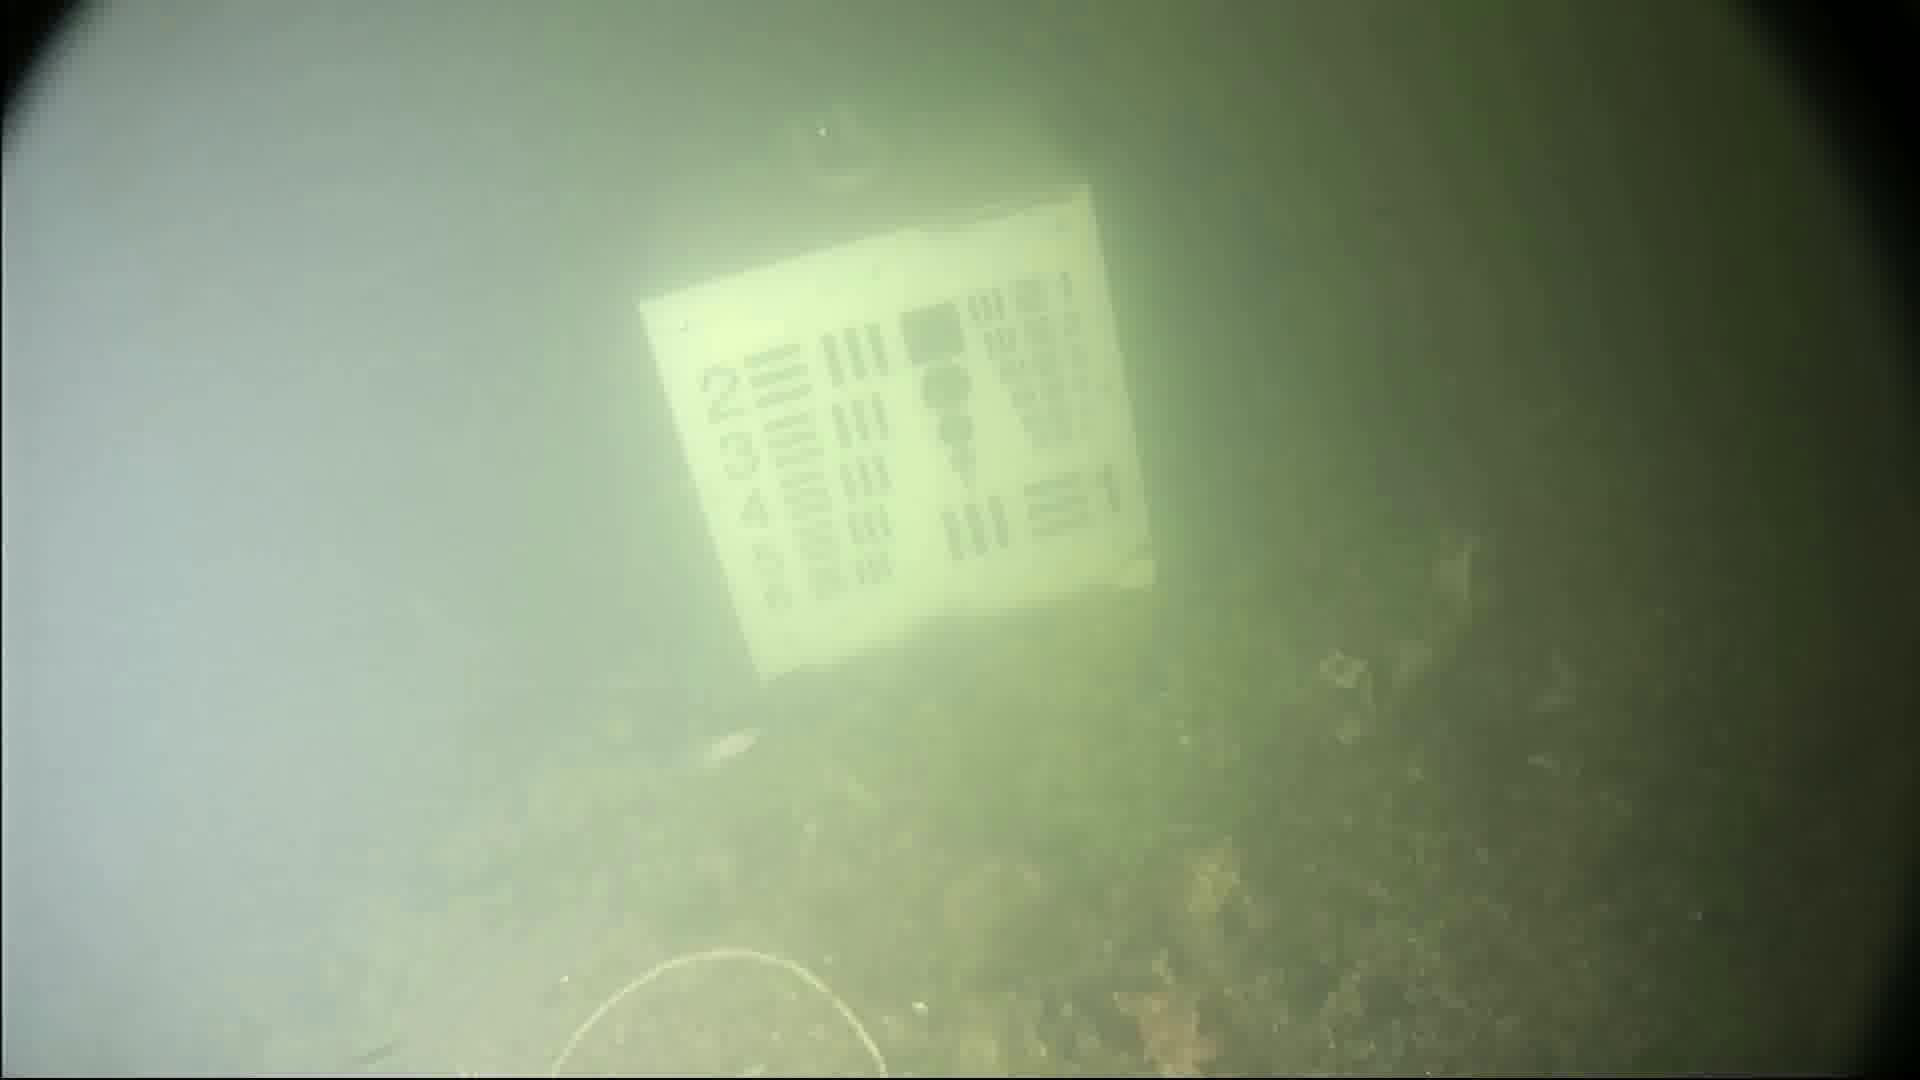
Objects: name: starfish